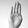
ASL letter: B